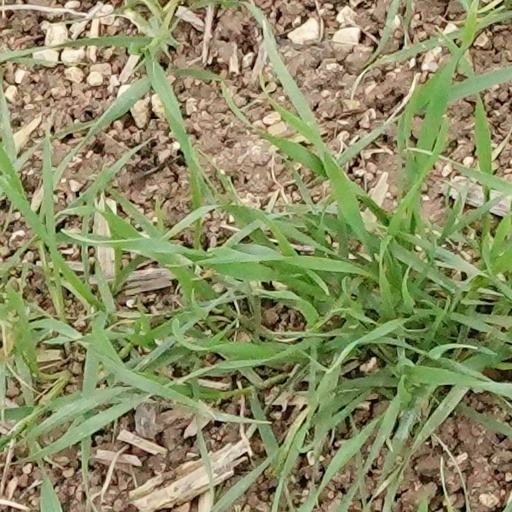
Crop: wheat